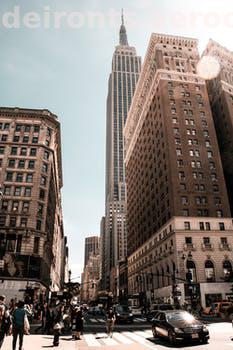
Label: Watermark